Lala Harkishen Lal

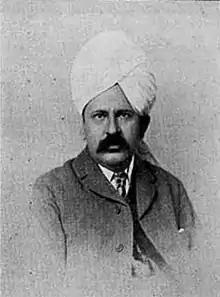

Lala Harkishen Lal (1864/66 – 13 February 1937) was an Indian industrialist, entrepreneur and politician. He was a co-founder of Punjab National Bank, and founder of factories and banks Punjab Cotton Press Company Ltd., the People's Bank of India Ltd., Amritsar Bank Ltd.; the Kanpur Flour Mills Ltd. in pre-independent India. He was also instrumental in the establishment of Indian Associated Chamber of Commerce, the precursor, of the formation of the Federation of Indian Chambers of Commerce & Industry. As politician, he served as the Minister of Agriculture of the government of Punjab Province between 1920 and 1923.